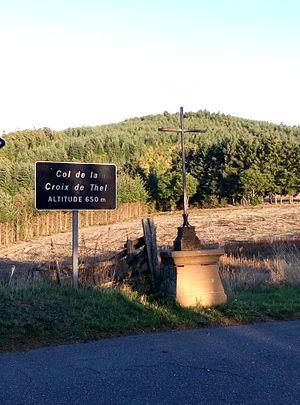
Col de la Croix de Thel